2018 1000Bulbs.com 500

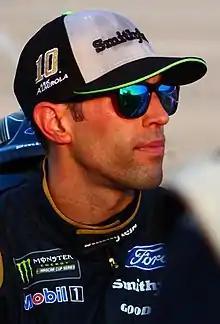
Aric Almirola won the race.

NBC Sports covered the race on the television side. Rick Allen, Jeff Burton and six-time Talladega winner Dale Earnhardt Jr. had the call in the booth for the race. Steve Letarte and Dale Jarrett called from the NBC Peacock Pit Box on pit road. Dave Burns, Parker Kligerman, Marty Snider and Kelli Stavast reported from pit lane during the race.